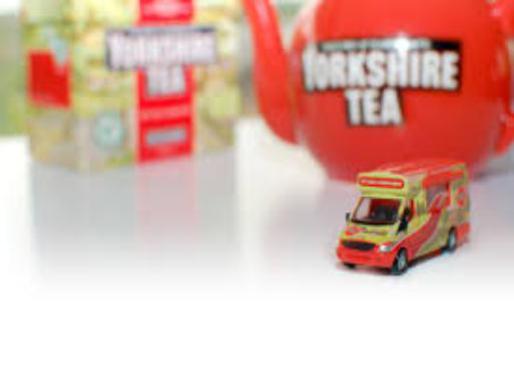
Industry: Food